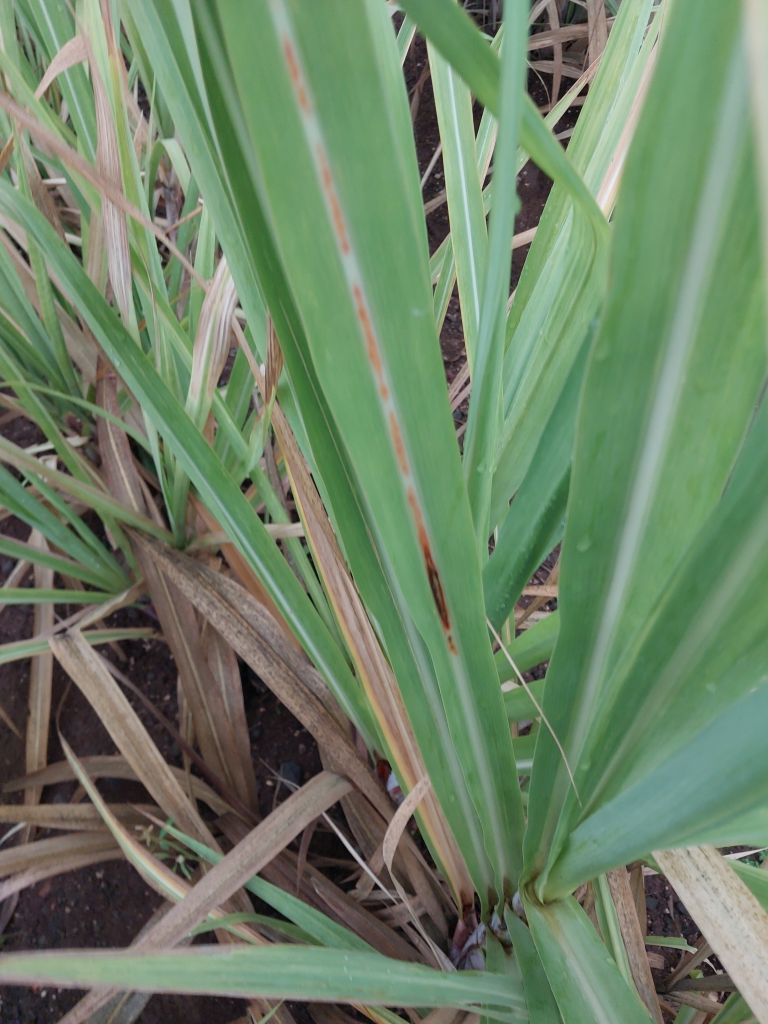
Label: Brown Spot